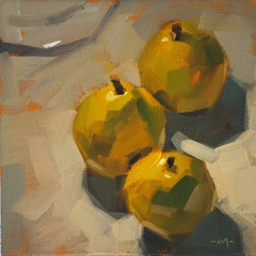
not a pair , painting by person